Charles Best (American football)

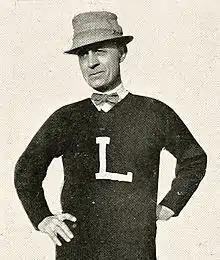
Best pictured in "The Cap & Gown 1918", Sewanee yearbook

Charles Monroe Best (July 25, 1874 – July 4, 1962) was an American football and basketball coach. He served as the head football coach at Drake University (1900–1901), Purdue University (1902), and (1917–1918), compiling a career college football coaching record of 24–13–3. Best was also the head basketball coach at Purdue for one season, in 1901–02, tallying a mark of 10–3.